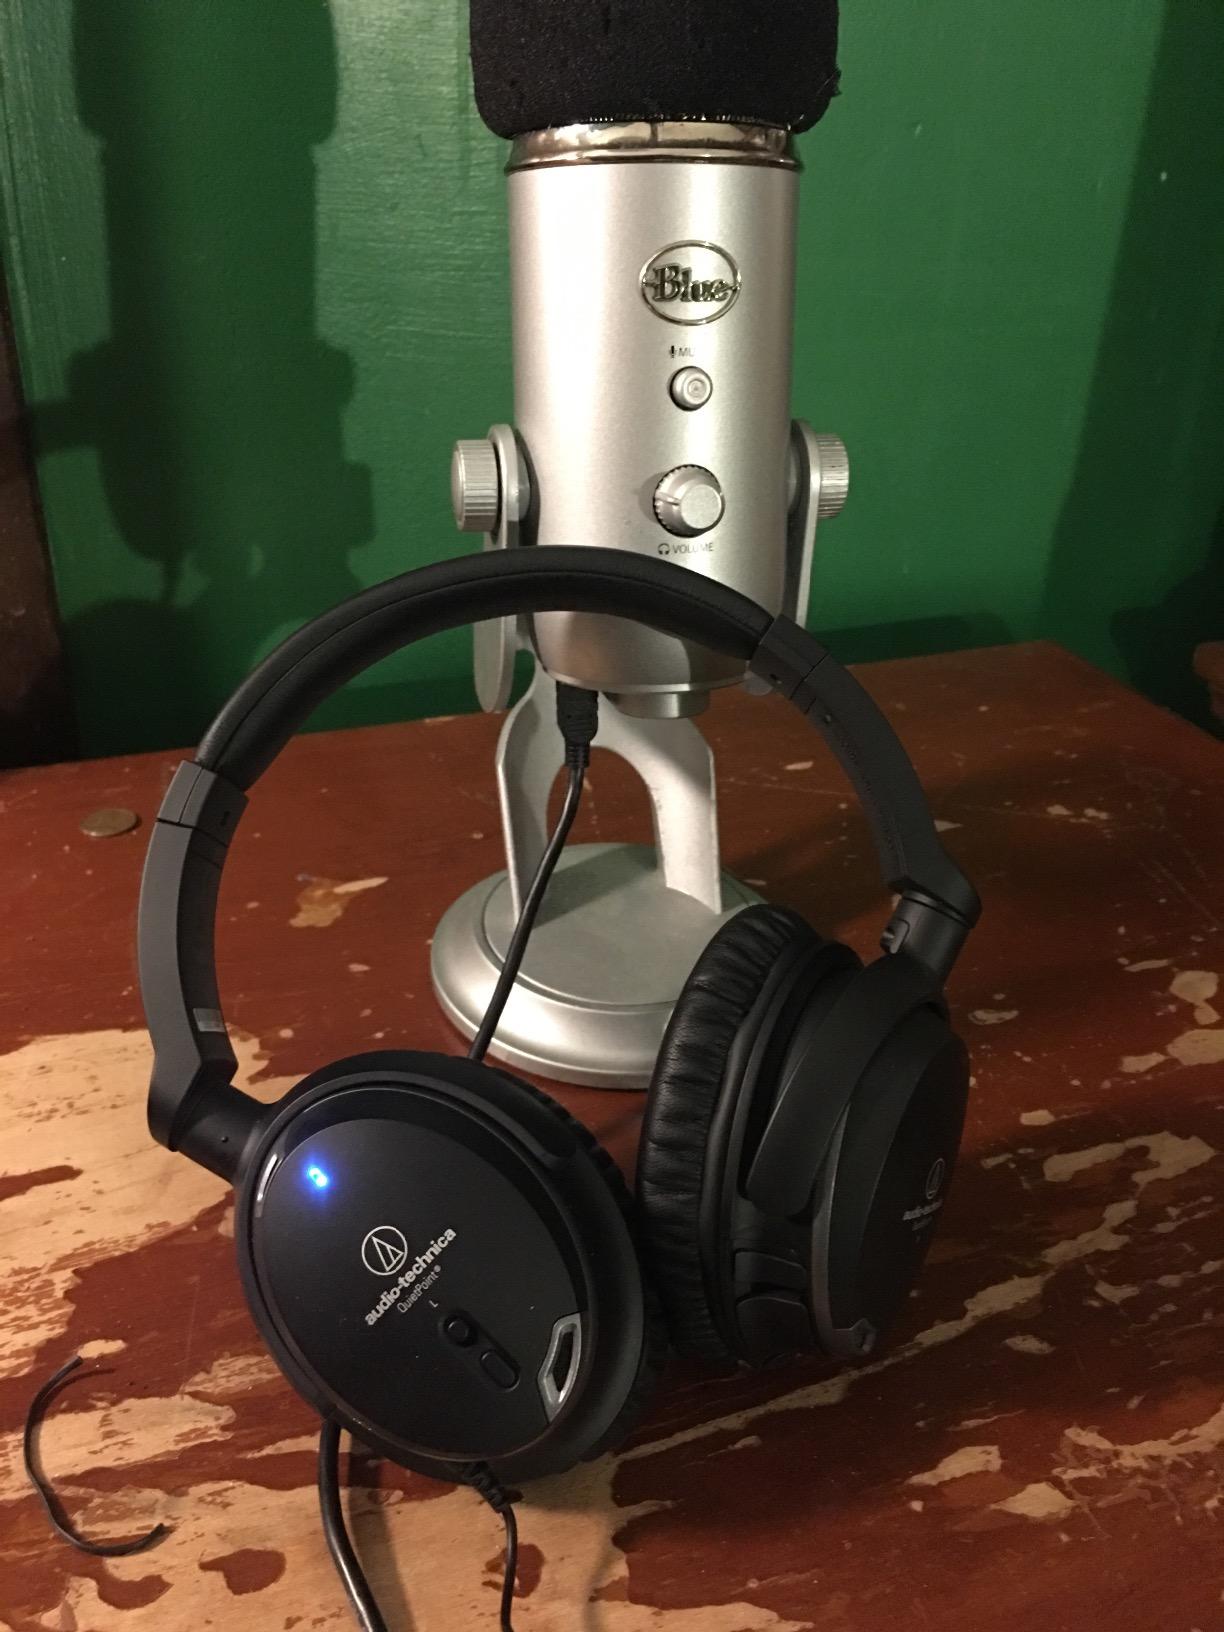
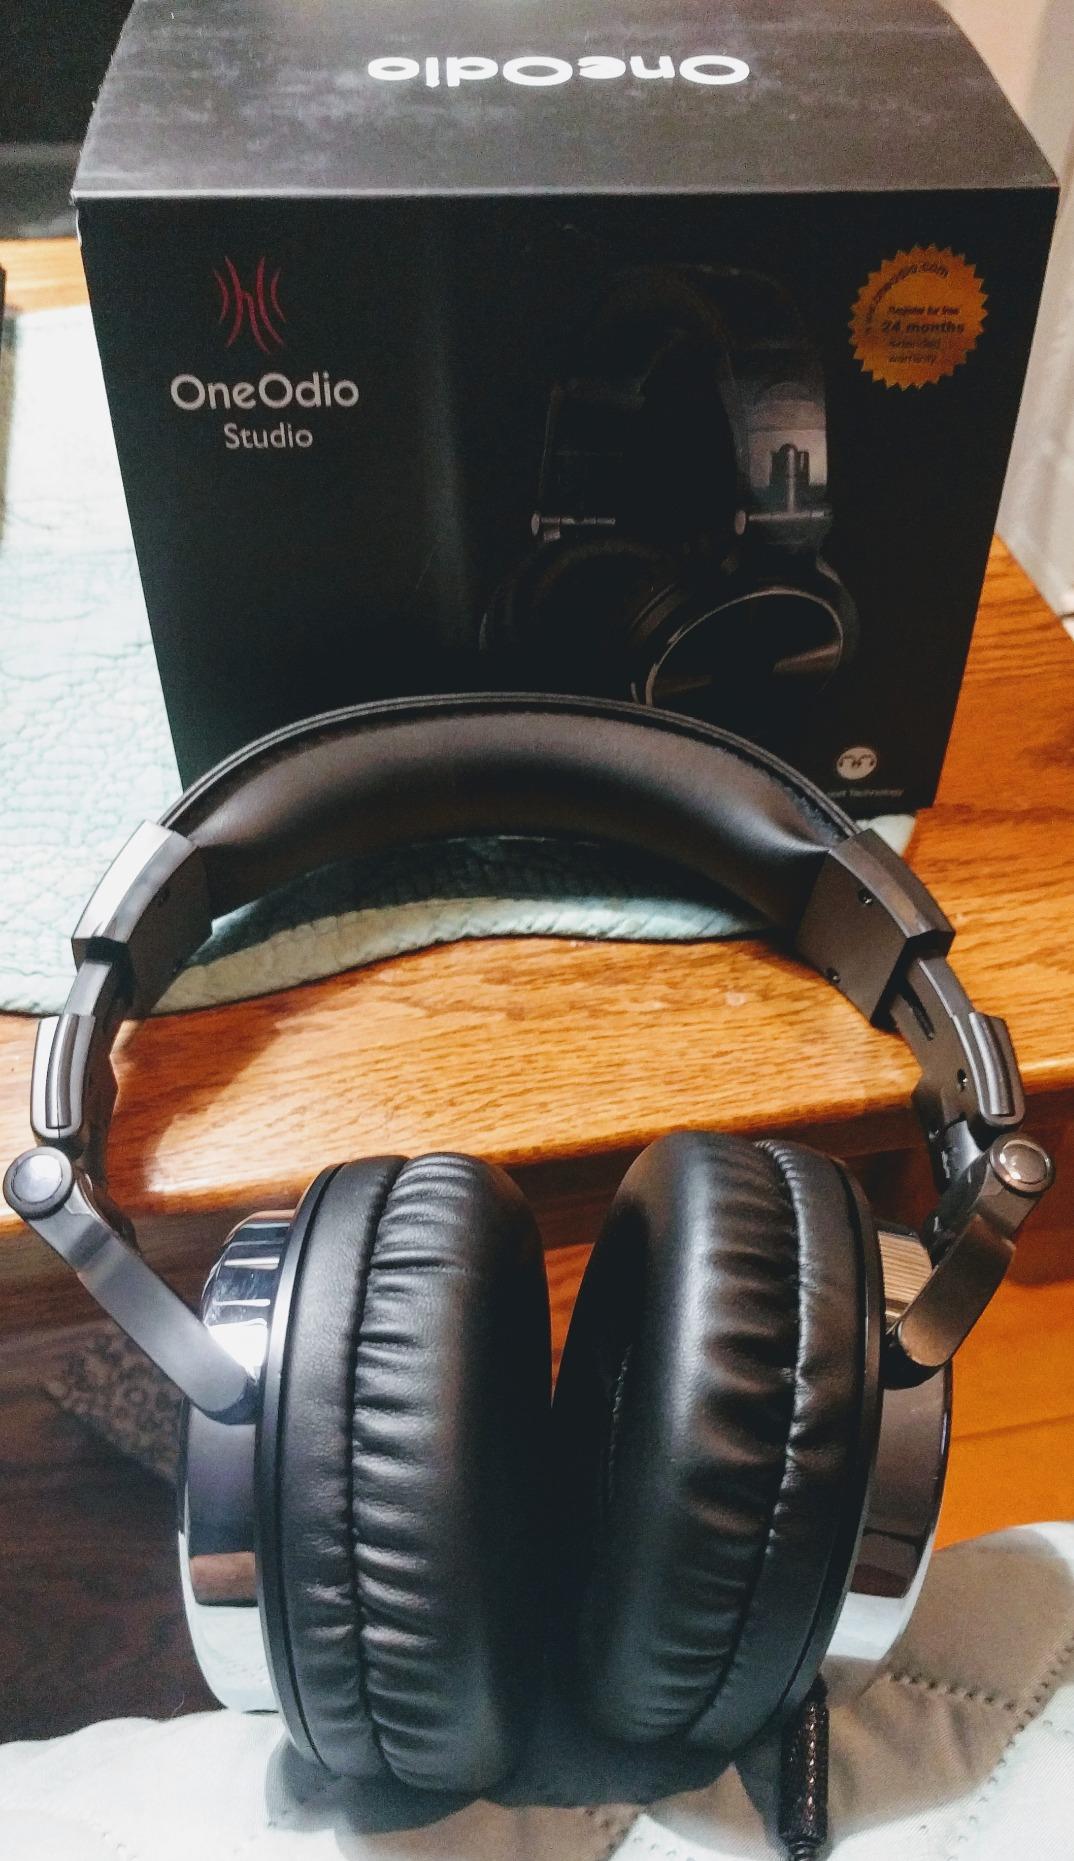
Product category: headphones
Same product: no